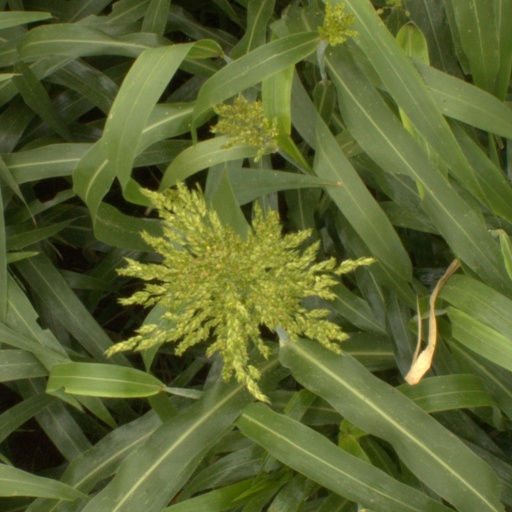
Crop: sorghum